RMS Mauretania (1938)

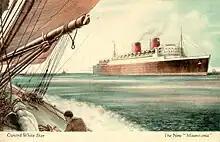
"Mauretania" in an old postcard

The second "Mauretania" was built by Cammell Laird of Birkenhead and was the largest ship built in England at that time. She was also the second new ship delivered to the combined Cunard-White Star Line. "Mauretania" was laid down on 24 May 1937 as Yard Number 1029. This new medium-sized Cunarder was launched on 28 July 1938 by Mary Bates, wife of the Cunard White Star chairman Percy Bates.